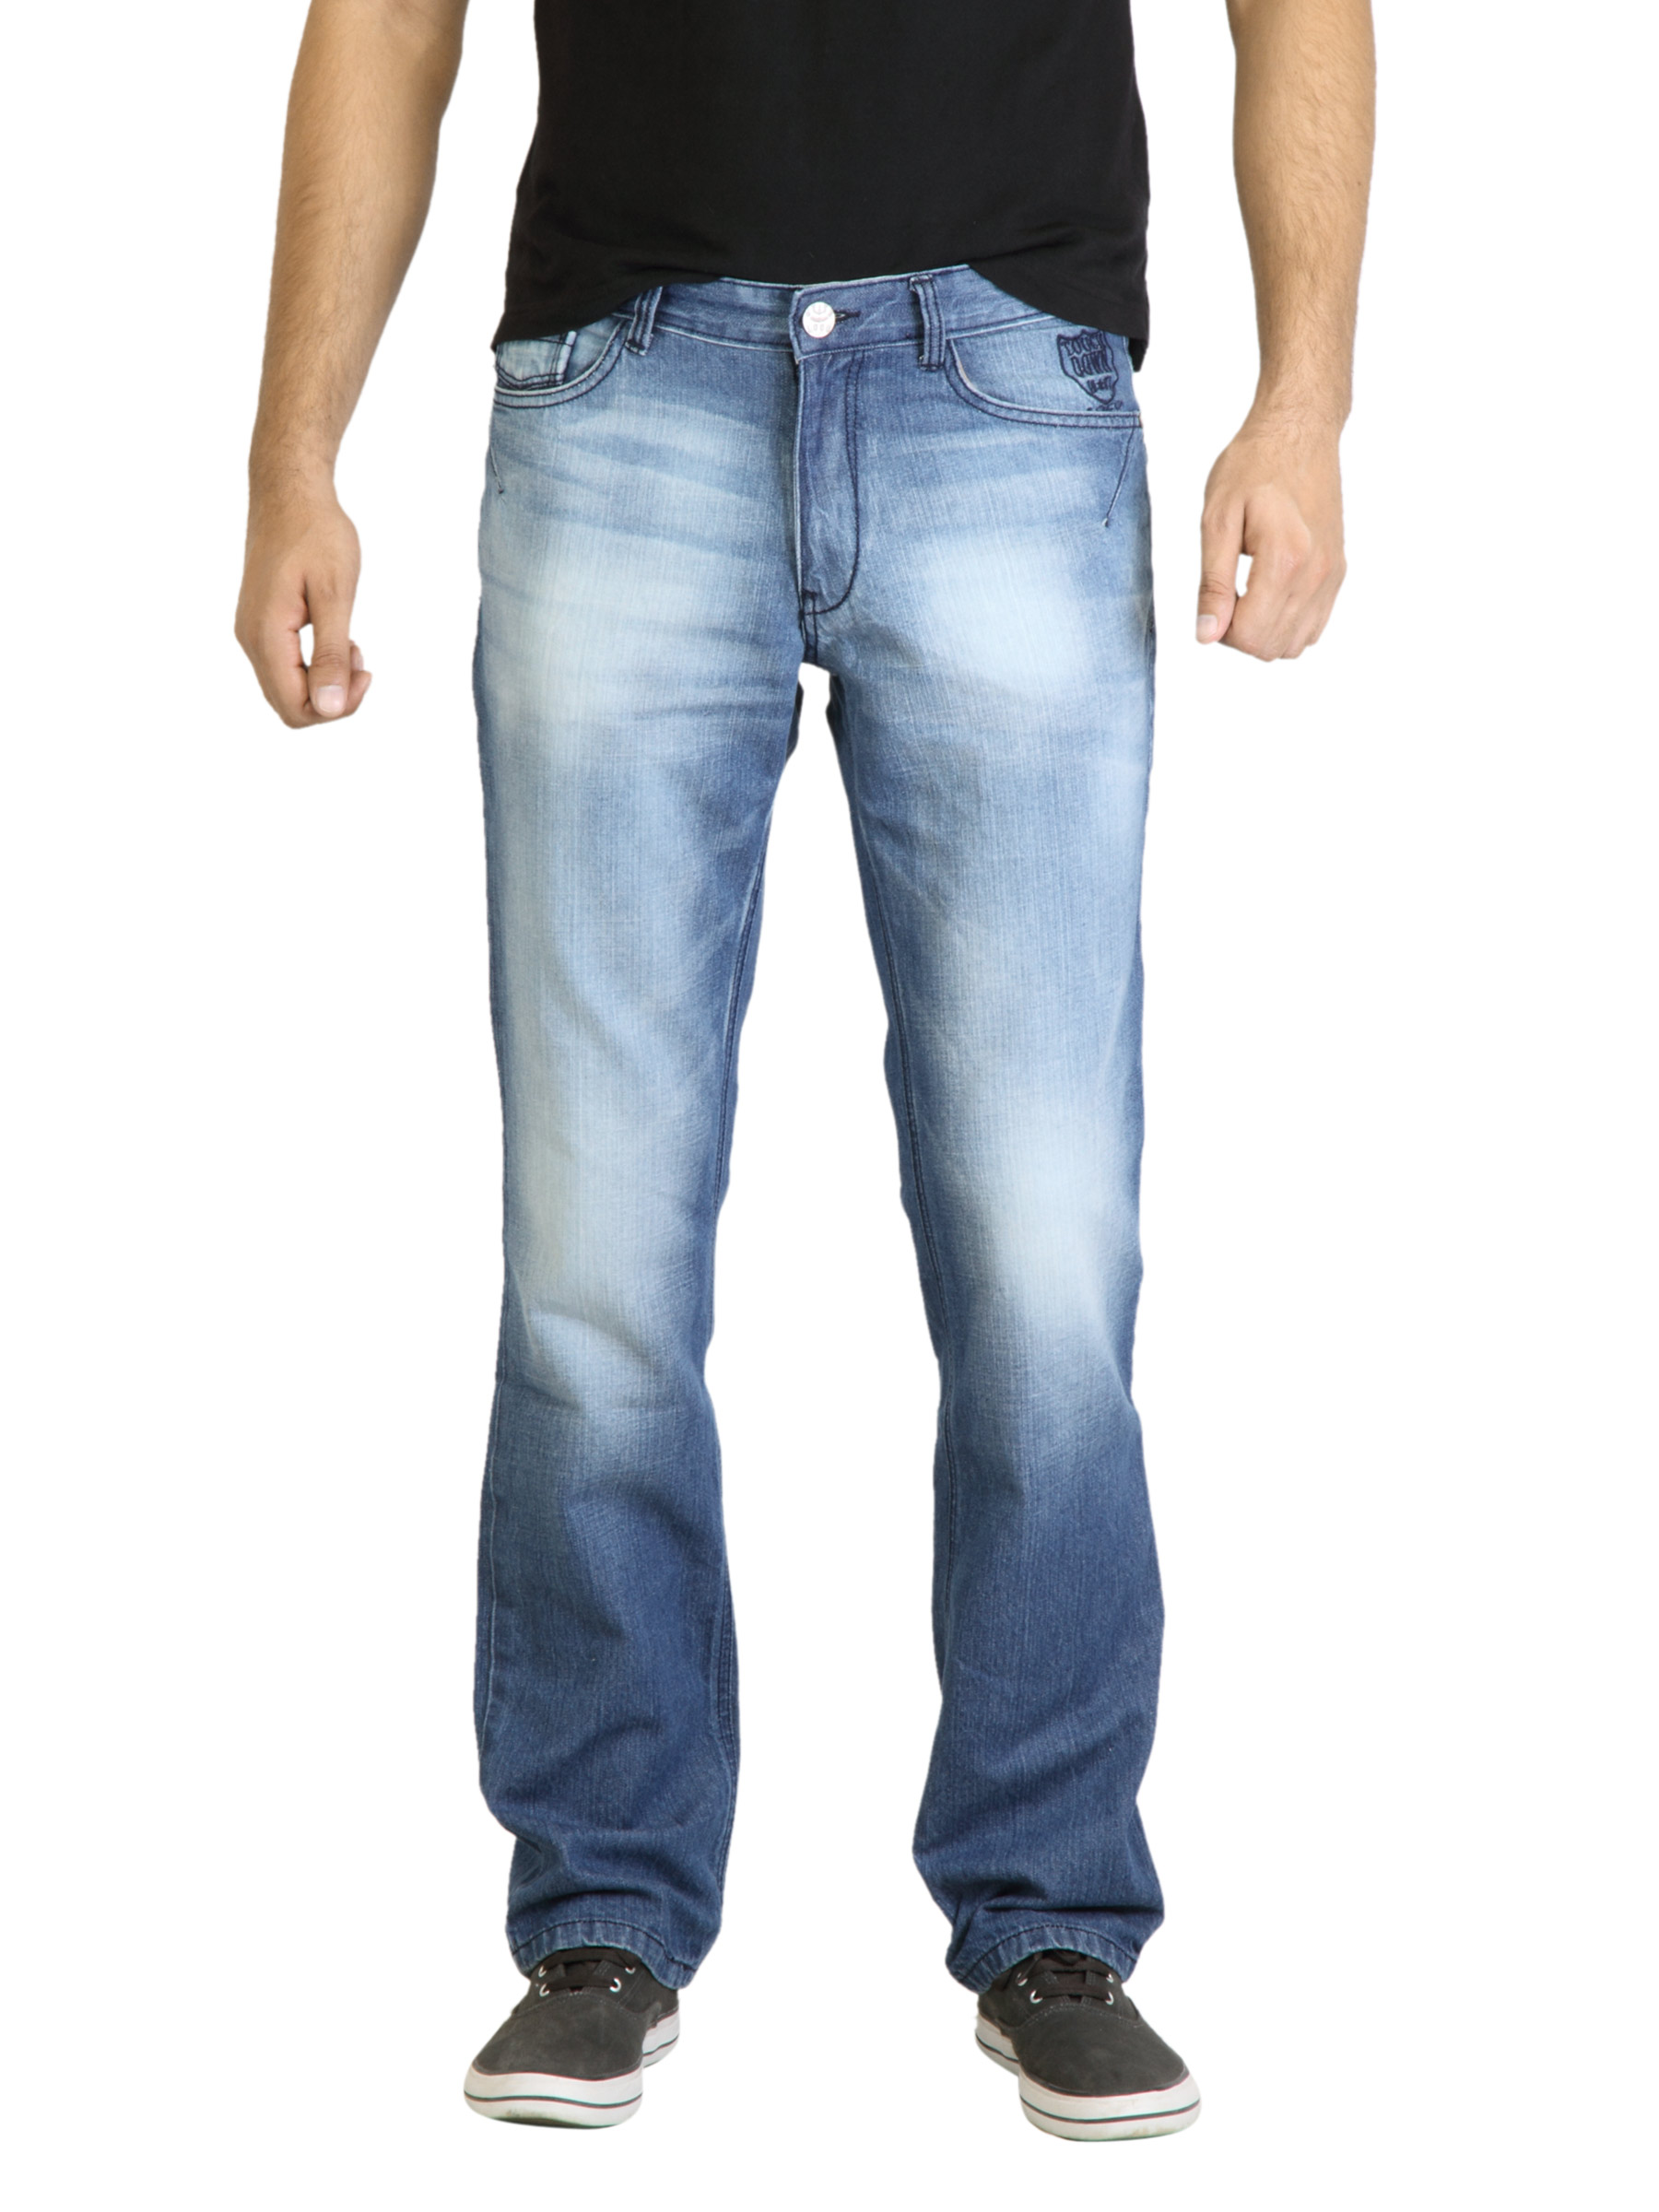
Locomotive Men Washed Blue Jeans
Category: Apparel / Bottomwear / Jeans
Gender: Men
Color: Blue
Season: Fall 2011
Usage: Casual